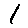
Label: 1